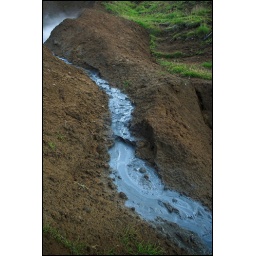
Blueish river in brown mud